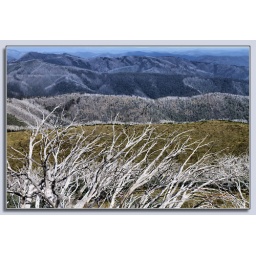
the mountain in the middle distance is covered with dead trees which will never grow back again.